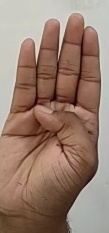
ASL sign: B